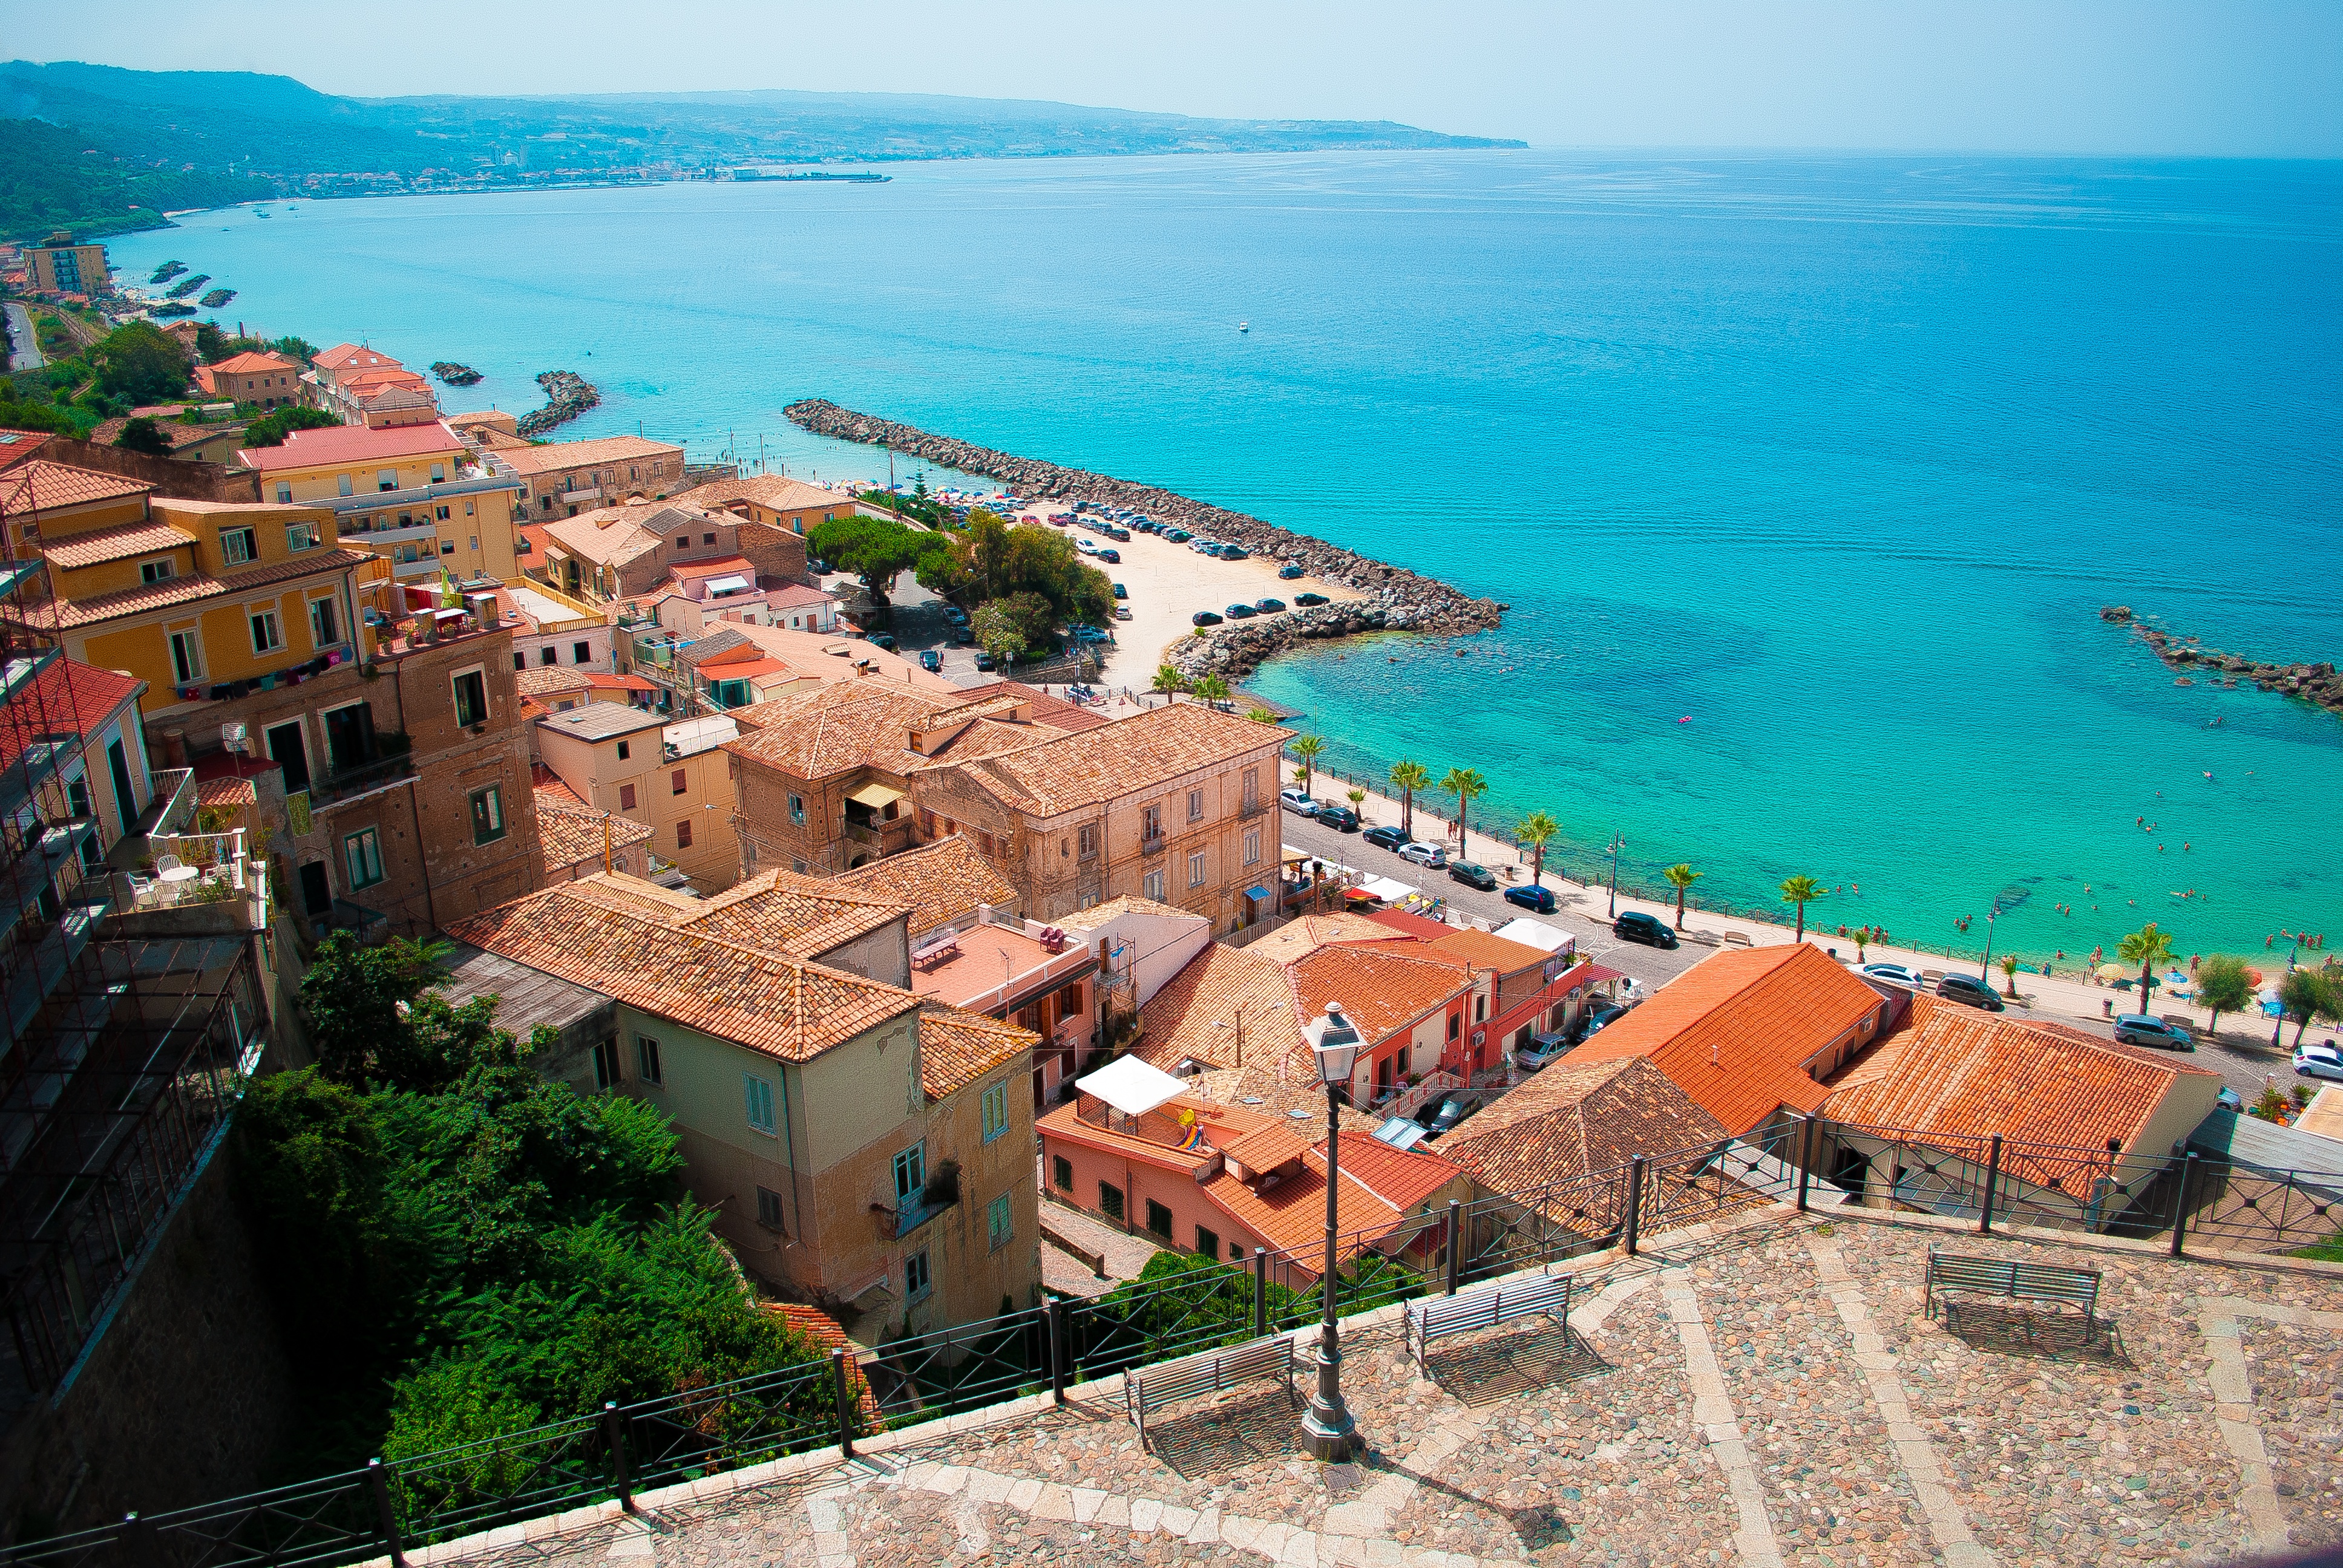
beach, sea, coast, town, vacation, bay, resort, estate, cape, aerial photography